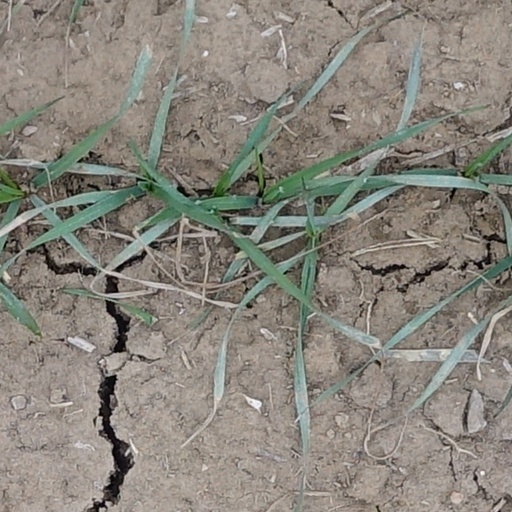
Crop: wheat